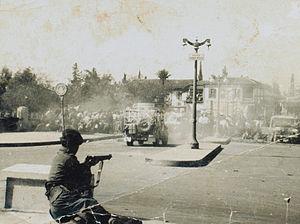
L'insurrection de Chypre, aussi appelé Urgence de Chypre, est un conflit militaire s'étant déroulé dans la colonie britannique de Chypre de 1955 à 1959, principalement entre un groupe paramilitaire indépendantiste et les forces britanniques.